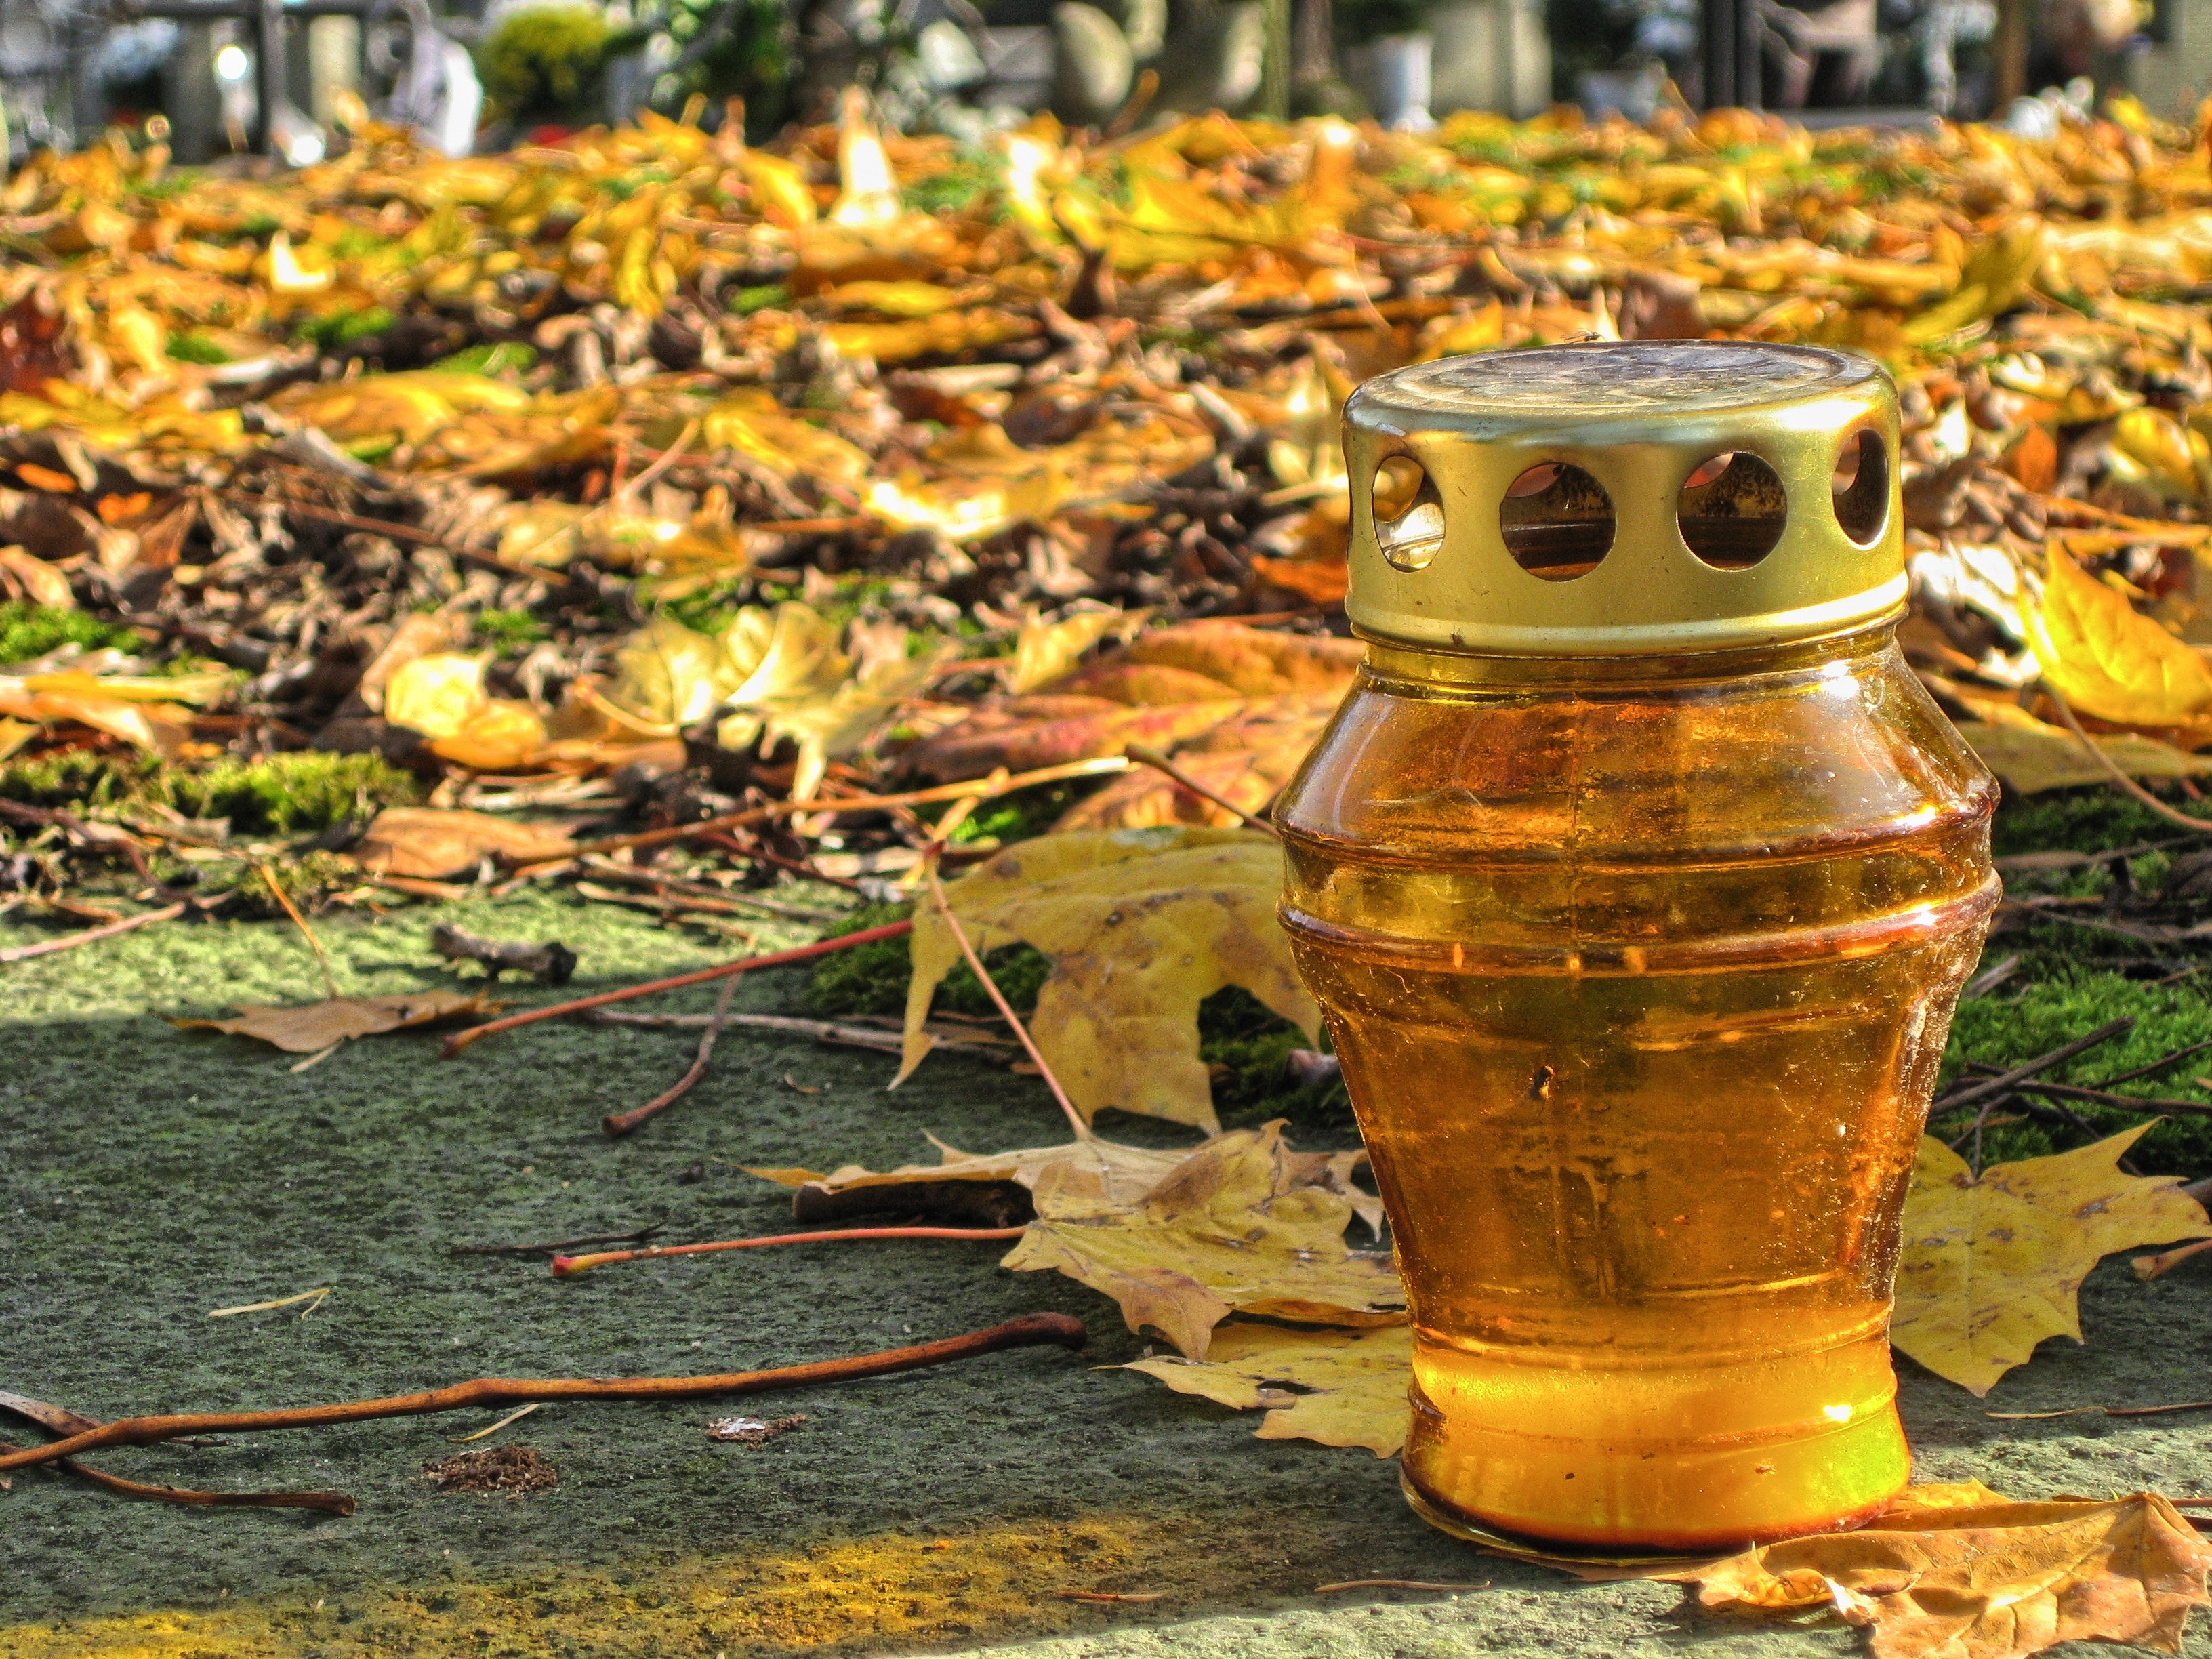
tea, leaf, flower, foliage, produce, autumn, religion, memory, cemetery, yellow, candle, hdr, poland, christianity, all souls day, all saints day, the tomb of, 1 november